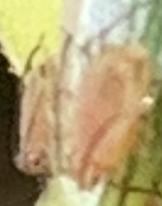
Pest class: english_grain_aphid